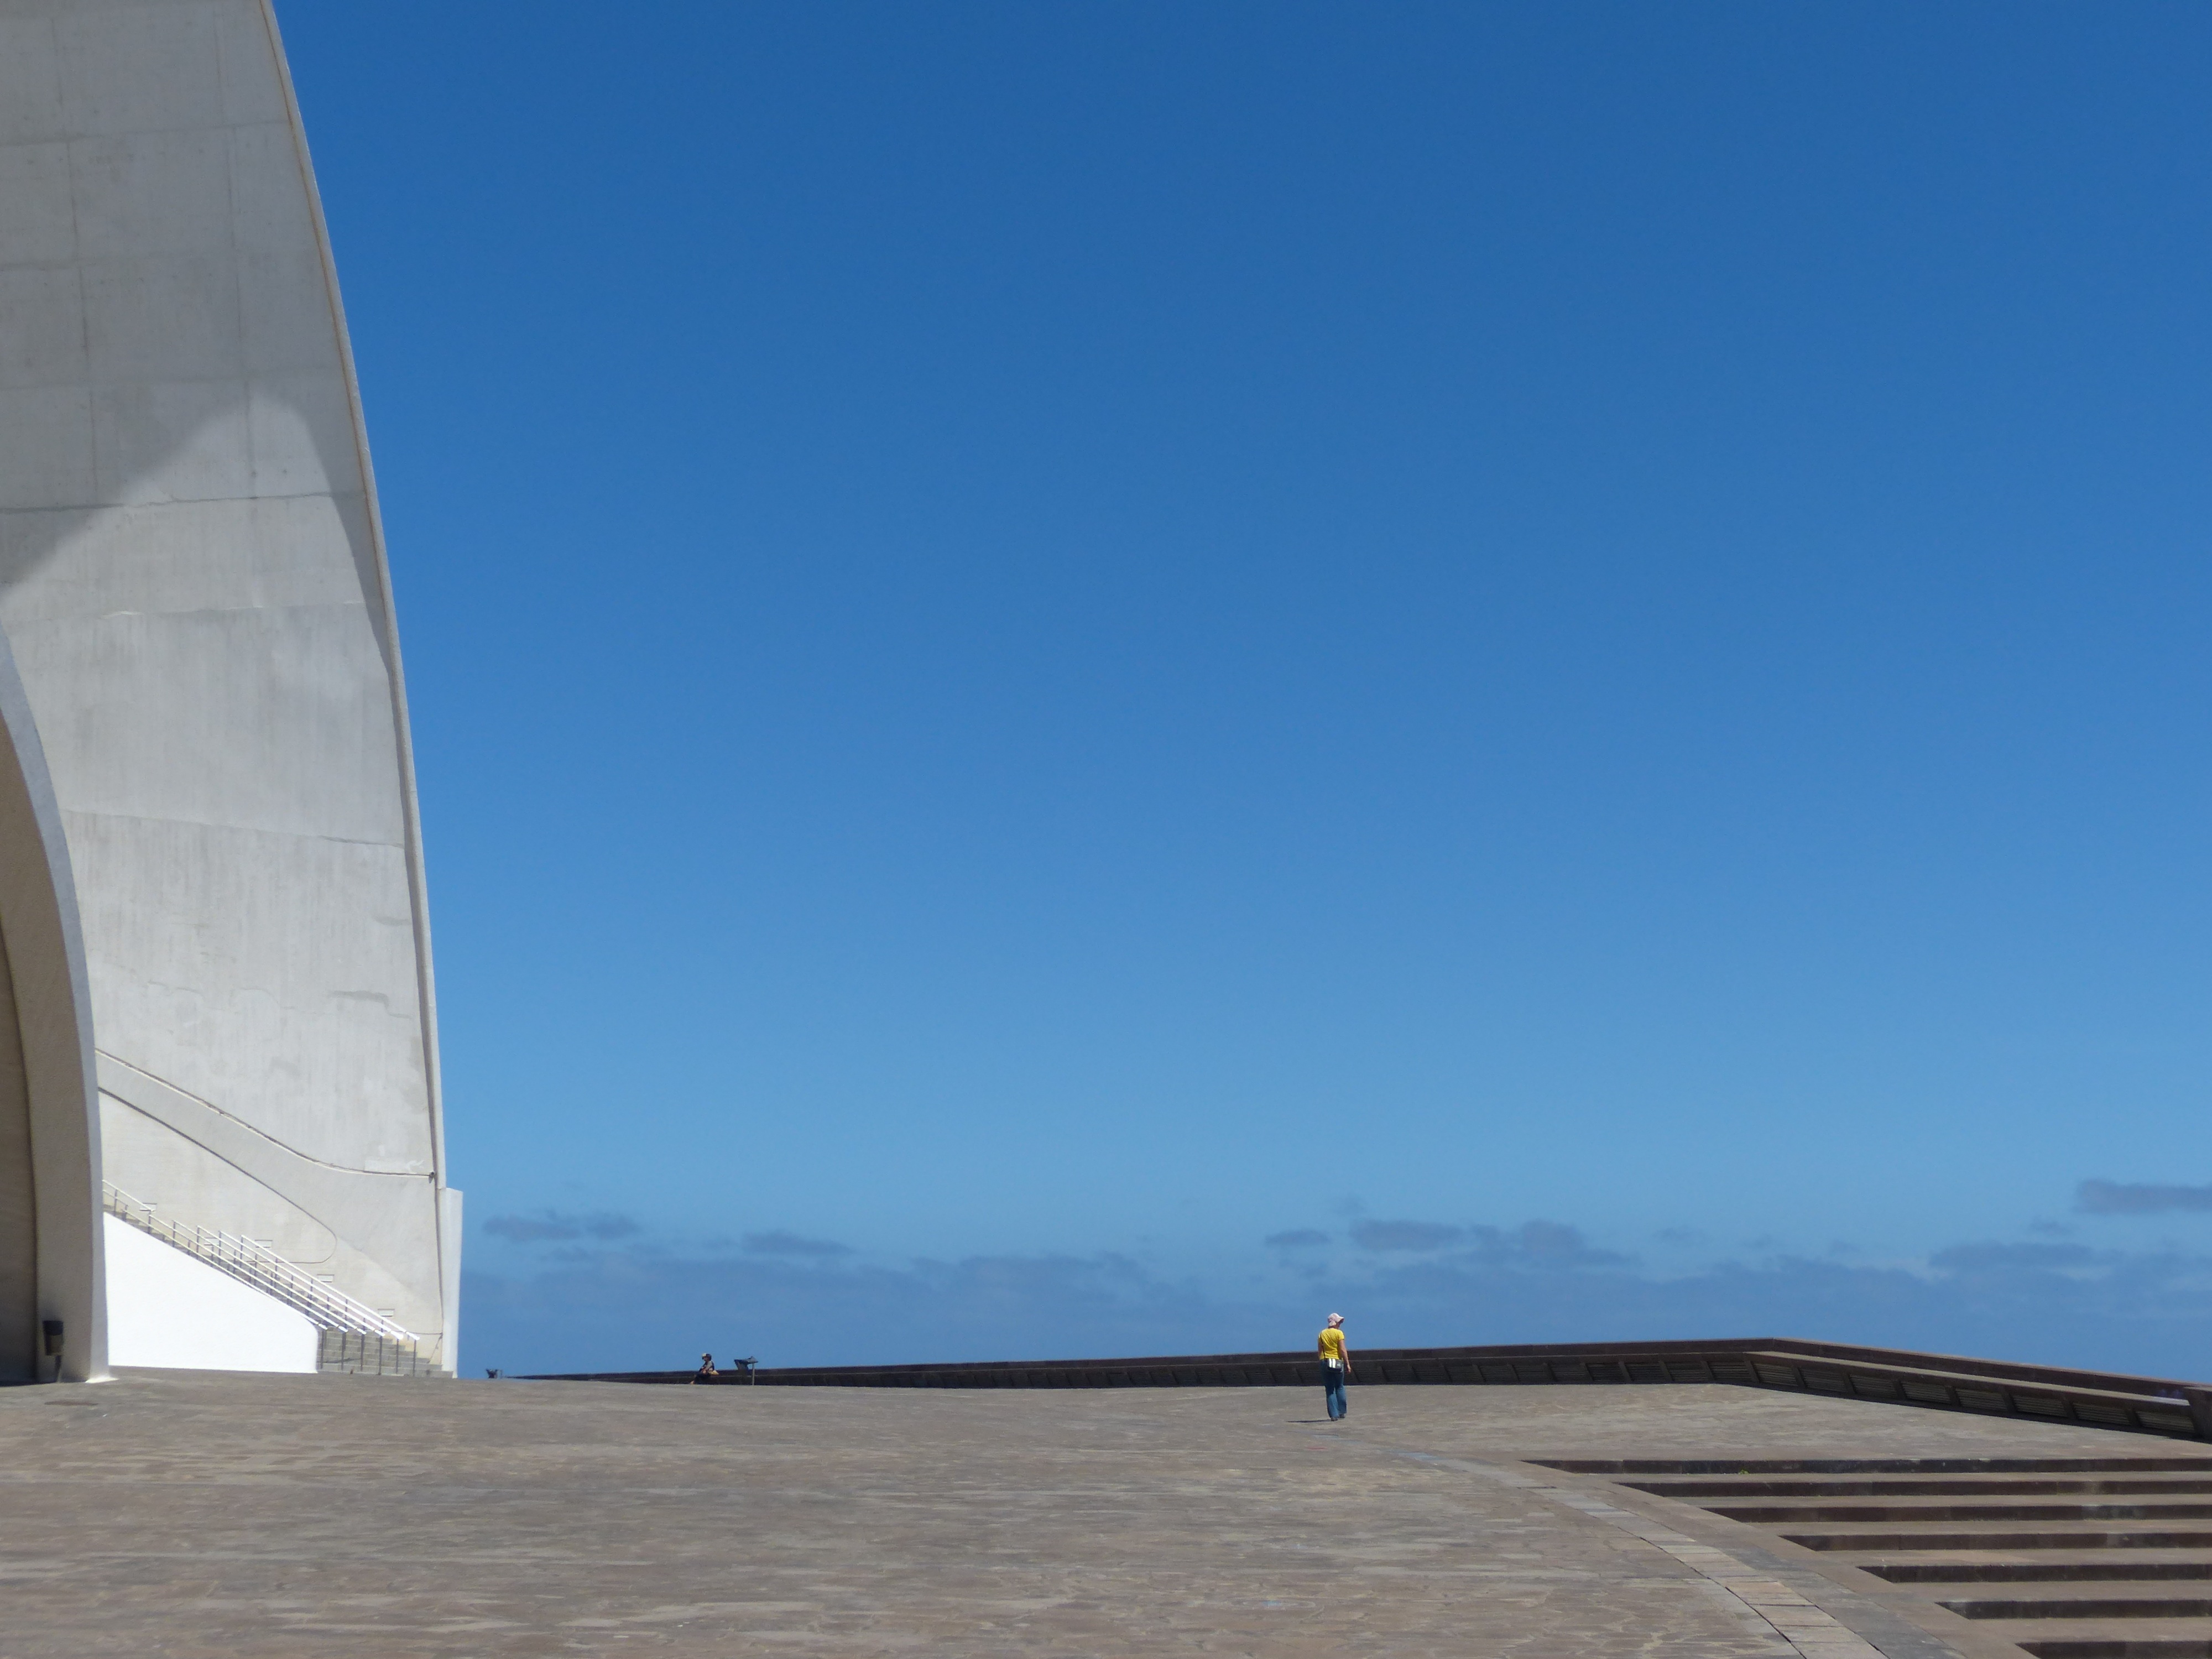
sea, horizon, architecture, sky, white, auditorium, building, tower, hall, small, space, landmark, concert hall, design, tenerife, large, area, huge, visitor, imposing, canary islands, santiago calatrava, gigantic, forecourt, santa cruz, tourist information, avant garde, congress hall, auditorio de tenerife, size comparison, santa cruz de tenerife, auditorium of tenerife